Madden's Tavern

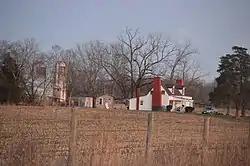
Roadside view

A rare occurrence in antebellum Virginia, Madden's Tavern once functioned as a prime example of black entrepreneurship. The building was completed in 1840, and was run by a free black man named Willis Madden. Before running his own business, Madden worked a variety of trades, including a blacksmith, distiller, cobbler, teamster, farm laborer, and nail maker. Using the money and experience earned from these jobs, Madden was able to buy eighty-seven acres in Culpeper County, and set up his business at the crossroads of Old Fredericksburg Road and Peola-Mills-Kellysville Road. The business included a four-room main building, a general store, a blacksmith wheelwright shop, and several other outbuildings and shed. The western half of the tavern contained the family living quarters, and the eastern portion consisted of a downstairs public room and a loft for overnight guests. The railroad developments of the 1850s hit Madden's enterprise hard, giving the business little time to recover before it suffered extensive damage during the Civil War.